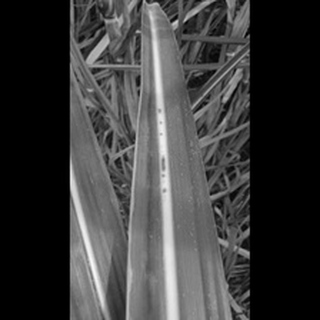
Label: sugarcane_yellow_leaf_disease